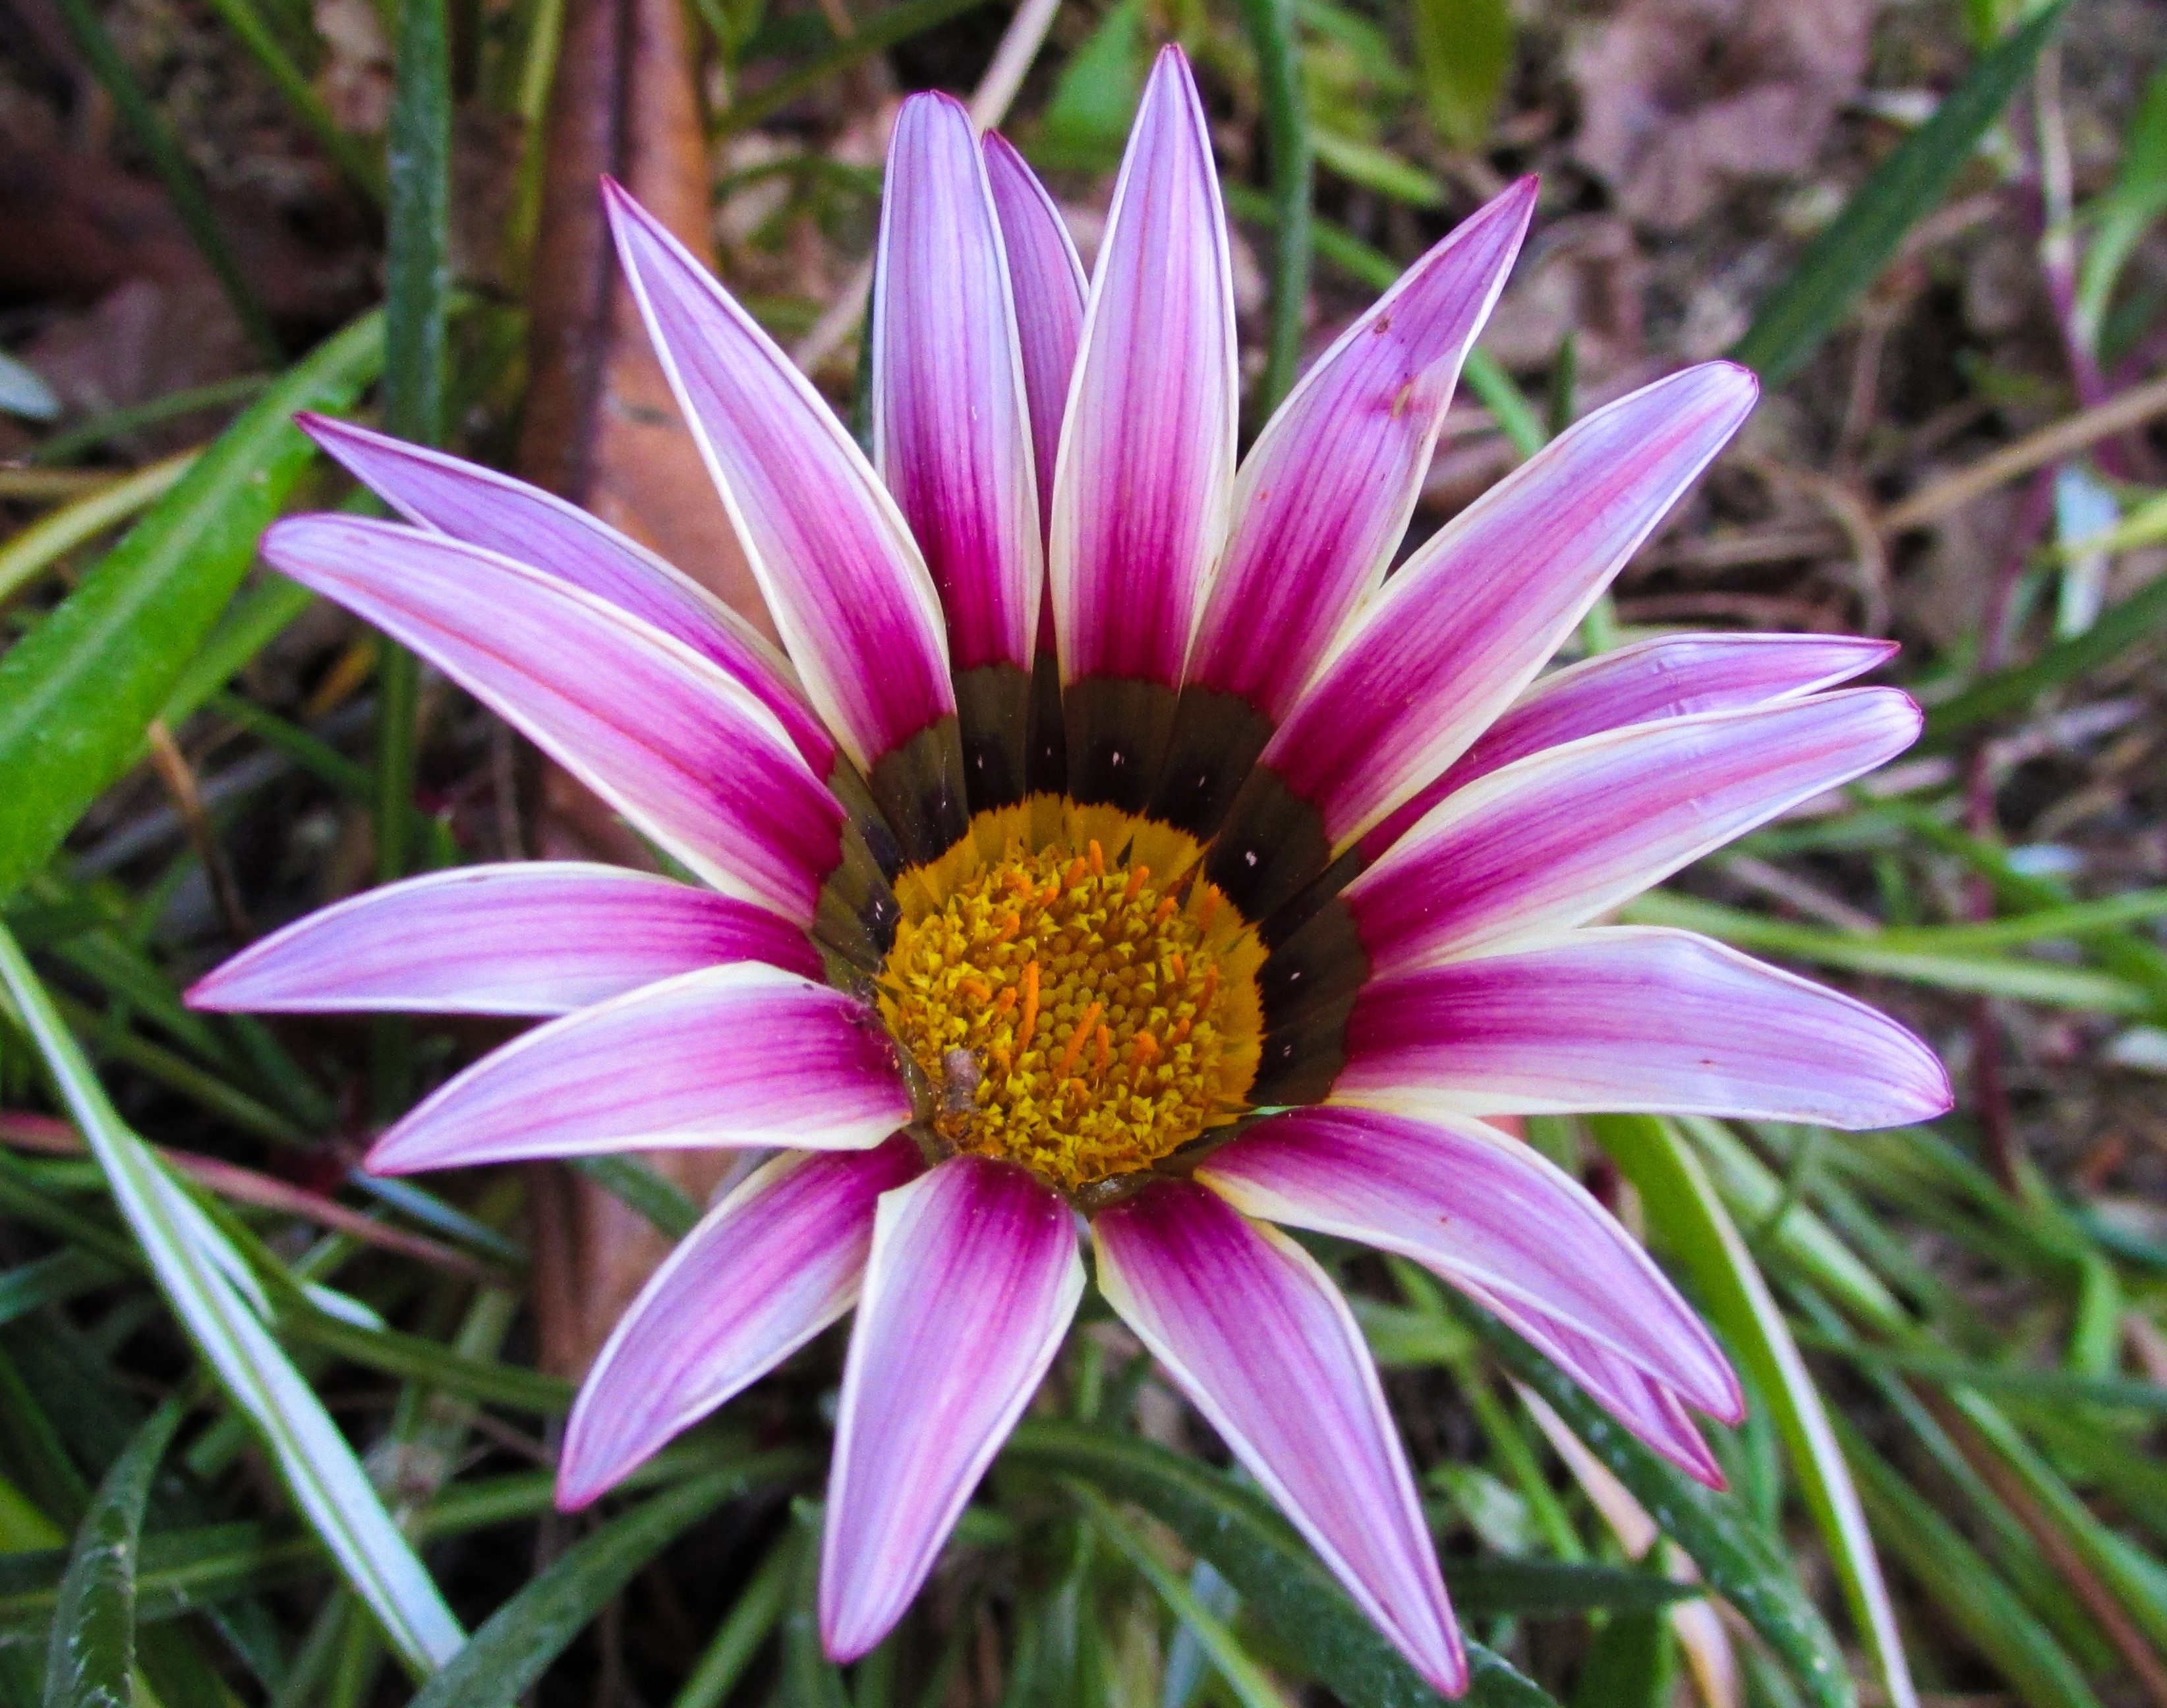
nature, blossom, plant, flower, petal, spring, botany, colorful, garden, pink, flora, wildflower, close up, petals, gazania, macro photography, flowering plant, daisy family, land plant